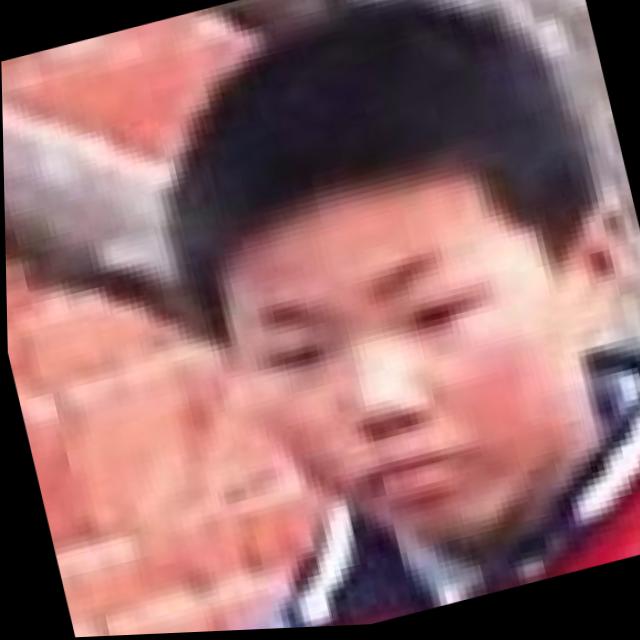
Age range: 0-12